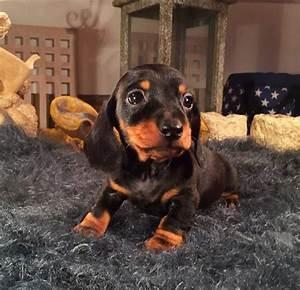
dog